Burkina Faso

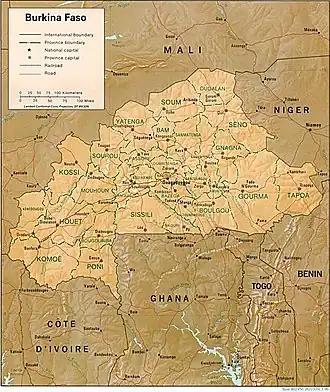
Map of Burkina Faso

A Jihadist insurgency began in August 2015, part of the Islamist insurgency in the Sahel. Between August 2015 and October 2016, seven different posts were attacked across the country. On 15 January 2016, terrorists attacked the capital city of Ouagadougou, killing 30 people. Al-Qaeda in the Islamic Maghreb and Al-Mourabitoune, which until then had mostly operated in neighbouring Mali, claimed responsibility for the attack.